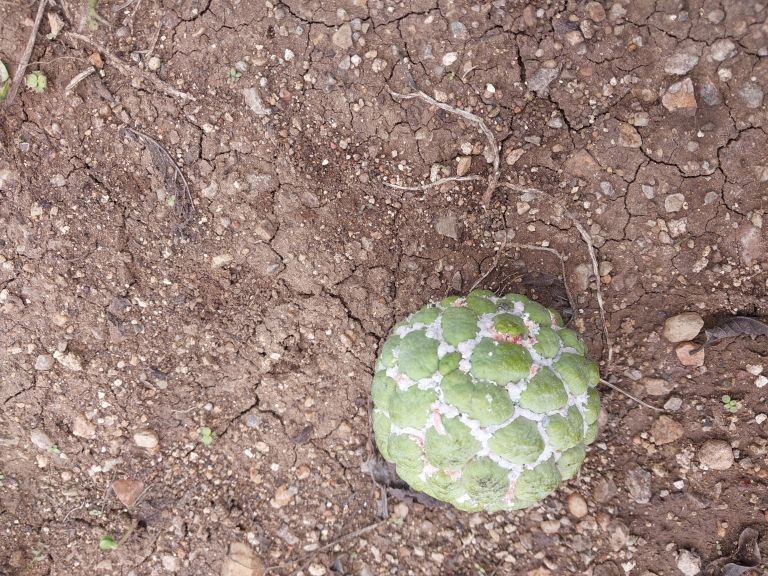
Disease label: Mealy Bug